Committee of Union and Progress

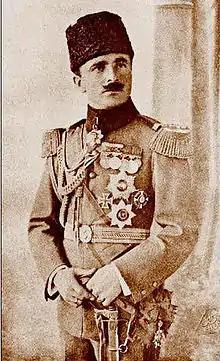
Enver Pasha, the Minister of War

From its end, the triumvirate which dominated the CUP did not accept the outcome of the Balkan wars as final, and a major aim of the new regime was to take back all of the territory which had been lost. A school textbook from 1914 captured the burning desire for revenge: